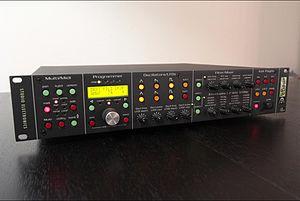
Synthetiseur Omega 2 de la marque Studio Electronics